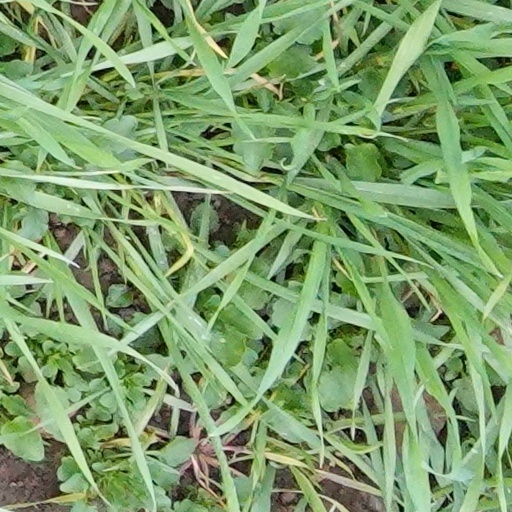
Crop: wheat